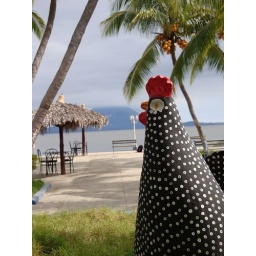
Lake Nicaragua. Statue of a chicken in the foreground, Volcano &amp;amp; lake in the background.